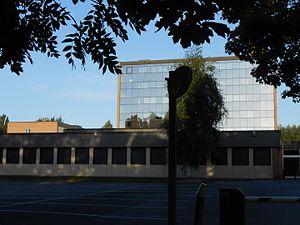
École centrale de Lille, école d'ingénieurs dans le Nord de la France